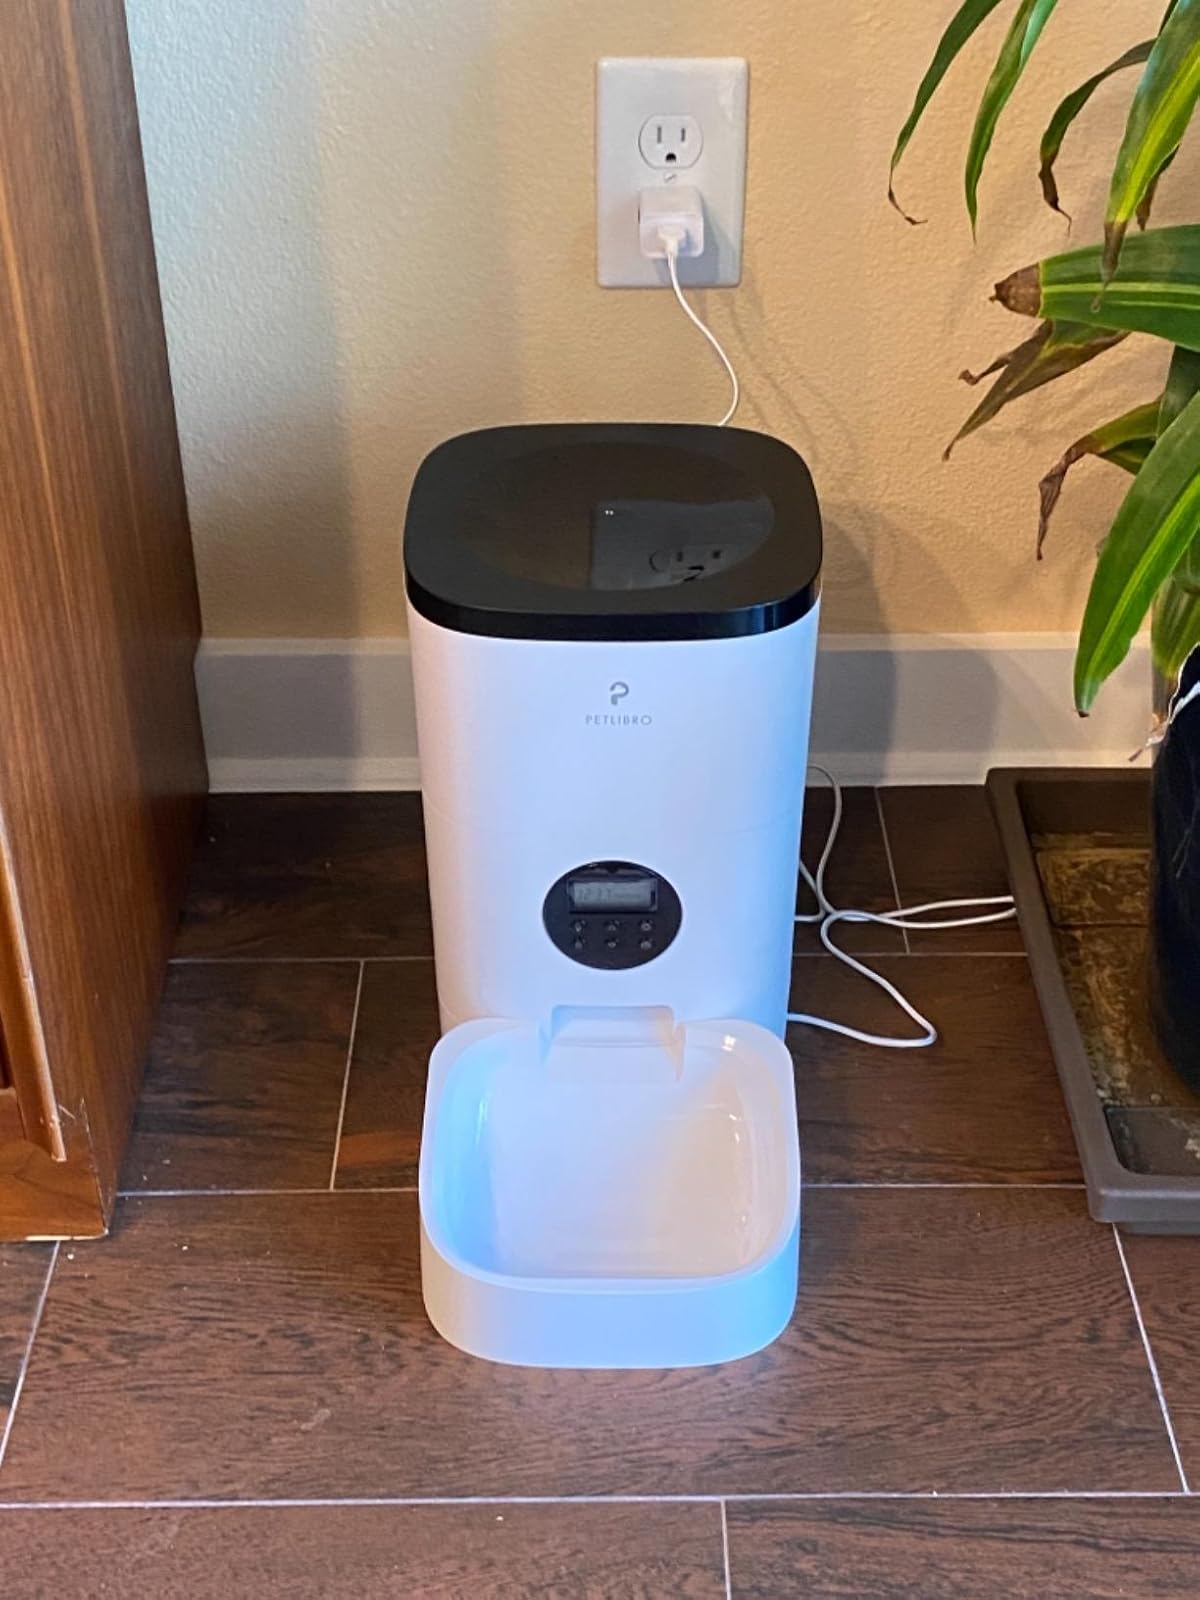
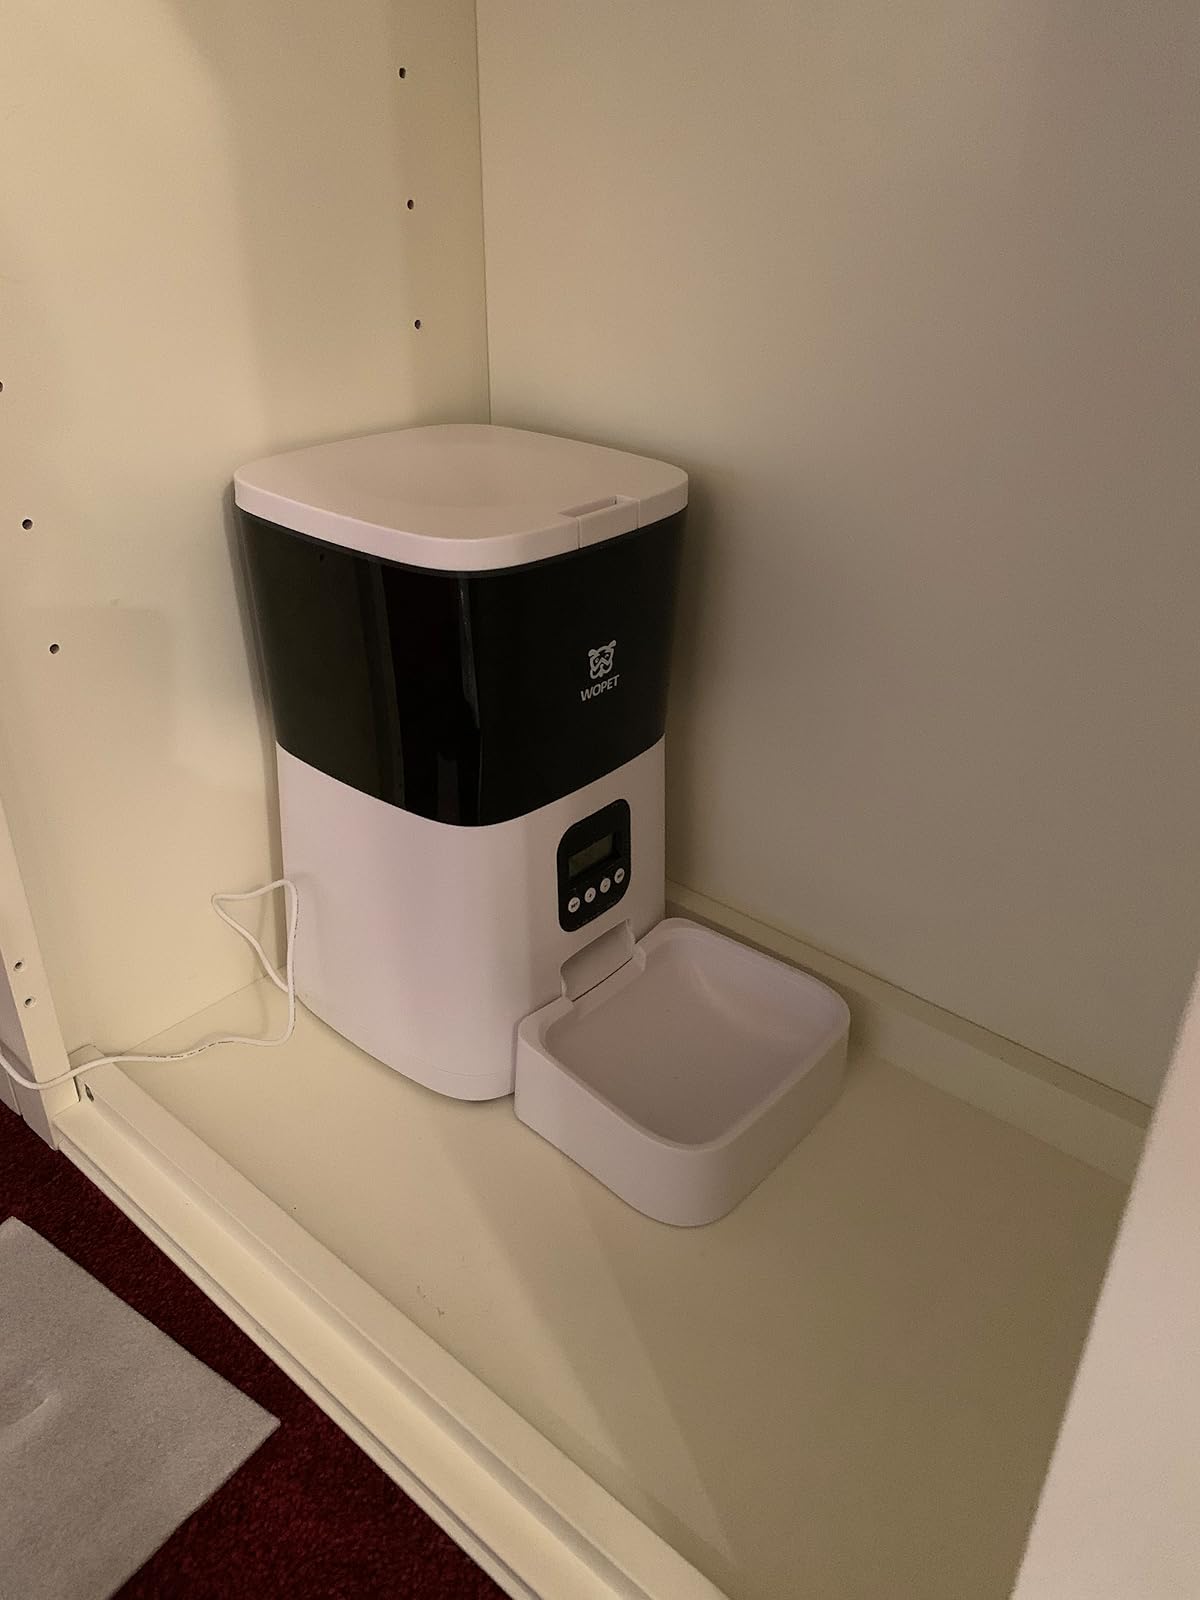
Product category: items_feeder
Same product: no